J. & E. Stevens

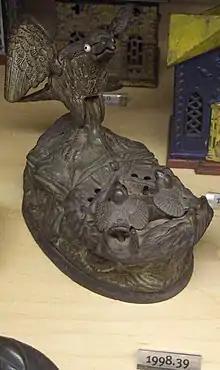
Mechanical bank featuring an eagle and eaglets

The company employed many designers and produced dozens of banks. Their mechanical banks included a "Tammany" bank featuring a heavy-set dressed up politician who puts an introduced coin into his pocket (Tammany Hall). The business was bought out by Buckley Brothers, a New York company, in 1950.